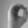
ASL letter: O